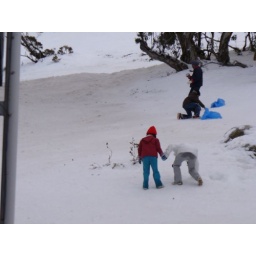
The kids were actually sliding down the hill in blue plastic garbage bags...